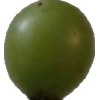
Label: grape